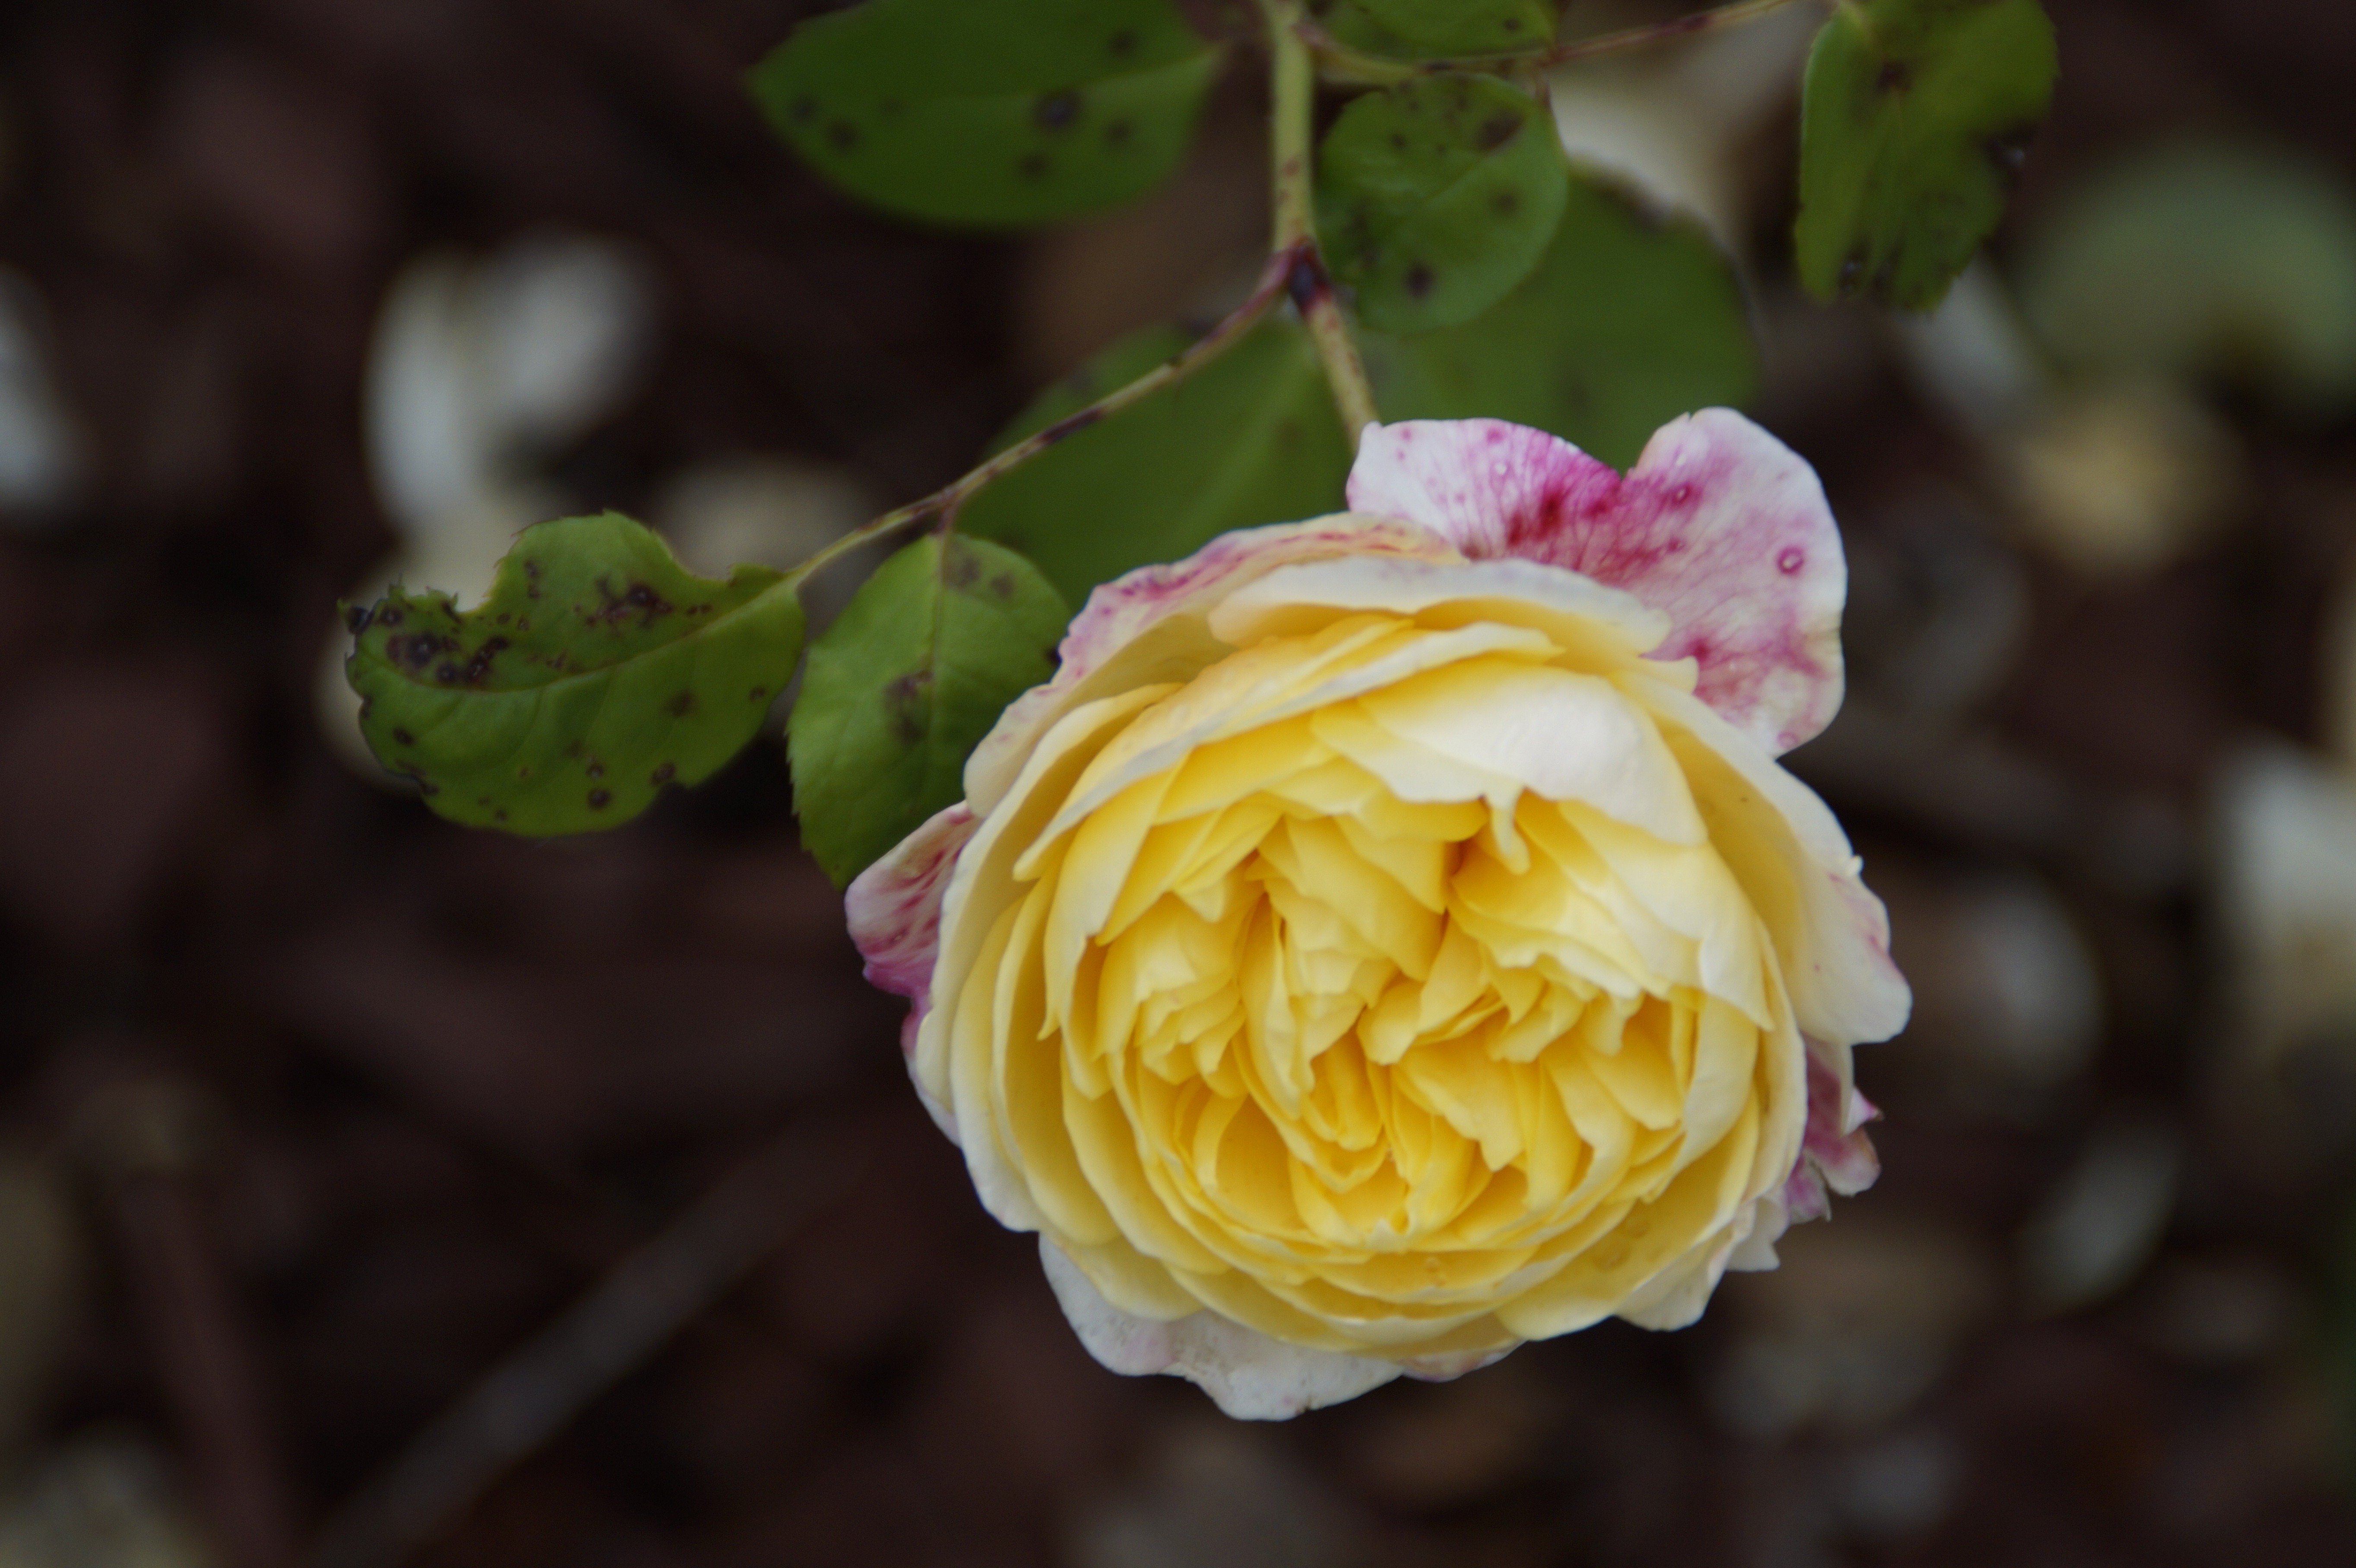
nature, blossom, plant, flower, petal, bloom, rose, botany, yellow, close, flora, close up, floribunda, macro photography, flowering plant, garden roses, rose family, plant stem, land plant, rose order